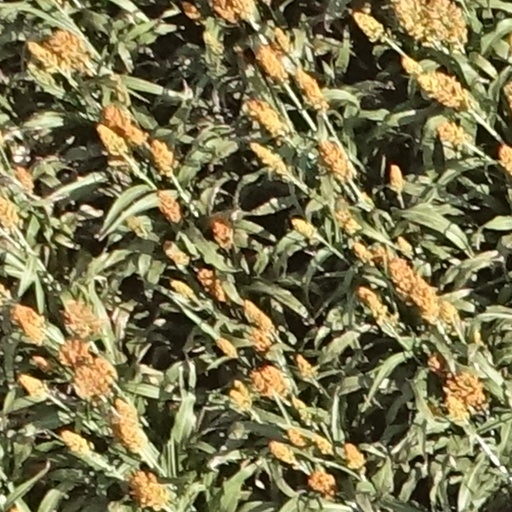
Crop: sorghum